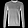
Label: Pullover